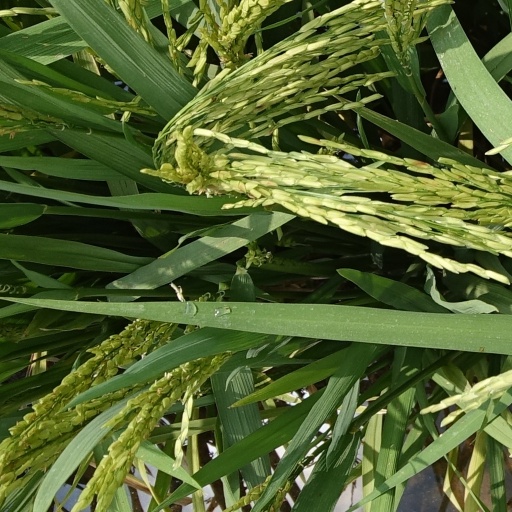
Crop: rice